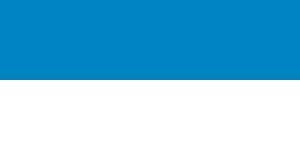
Tyskbaltere
Tyskbalternes flag
Tyskbaltere var et tysk mindretal af indbyggere på Østersøens østkyst, som i dag udgøres af landene Estland og Letland. Tyskbalterne udgjorde aldrig mere end 10 procent af det samlede indbyggertal i området. De udgjorde den sociale, økonomiske, politiske og kulturelle elite i området i adskillige århundreder. Nogle af dem havde høje stillinger i både militæret og det civile liv i det Russiske Kejserrige, i særdeleshed i Sankt Petersborg.